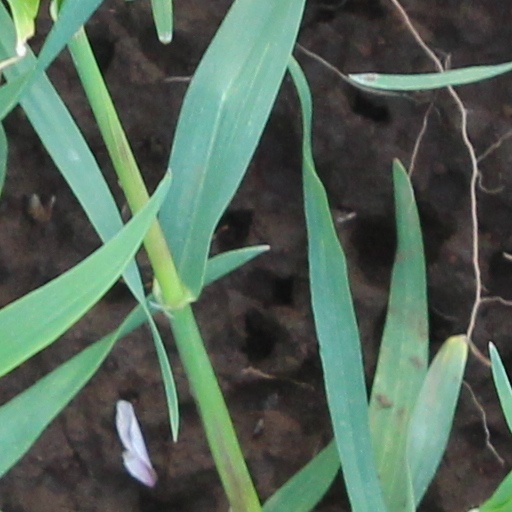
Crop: wheat